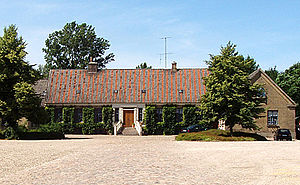
Hanstedgård
Hanstedgård 2006
Hanstedgård er en herregård ved Horsen, Århus Amt, Danmark
Hanstedgård er en gammel kongsgård, som går tilbage til 1231. Gården ligger Hansted Sogn i Horsens Kommune. Hovedbygningen er opført i 1695.